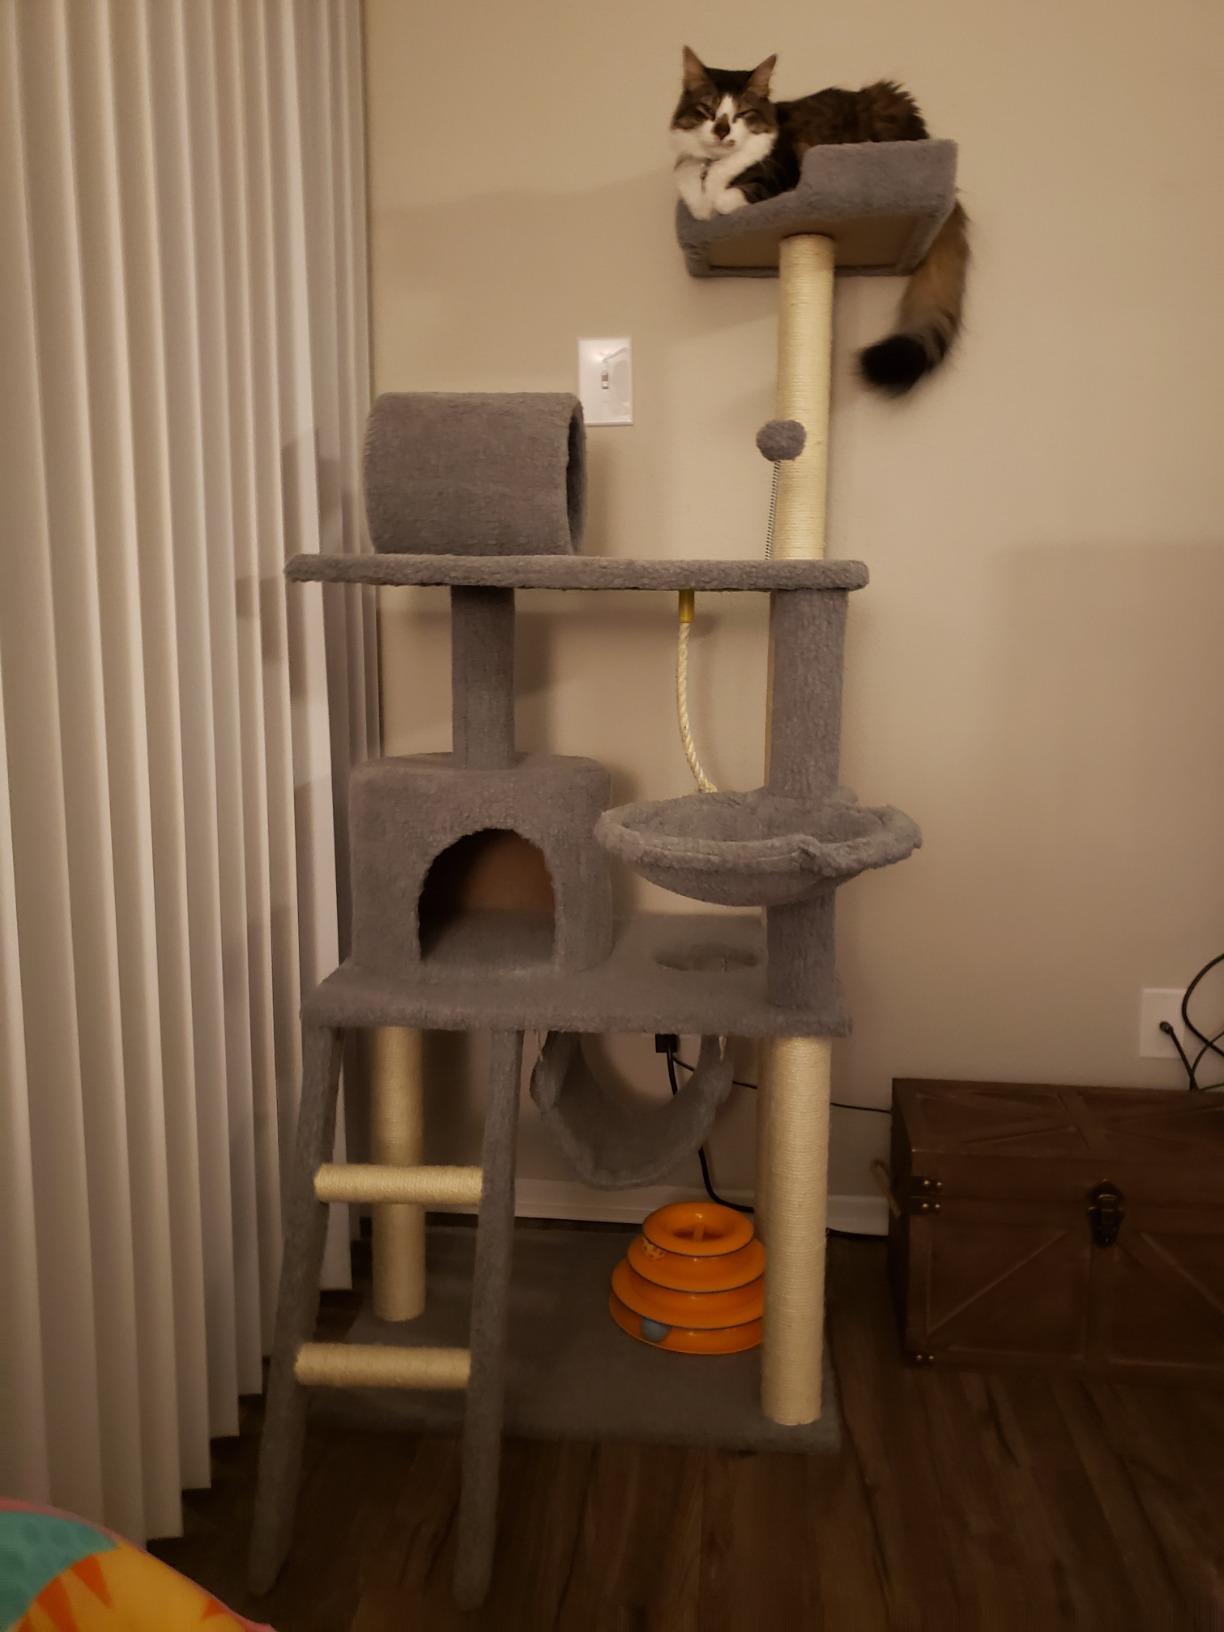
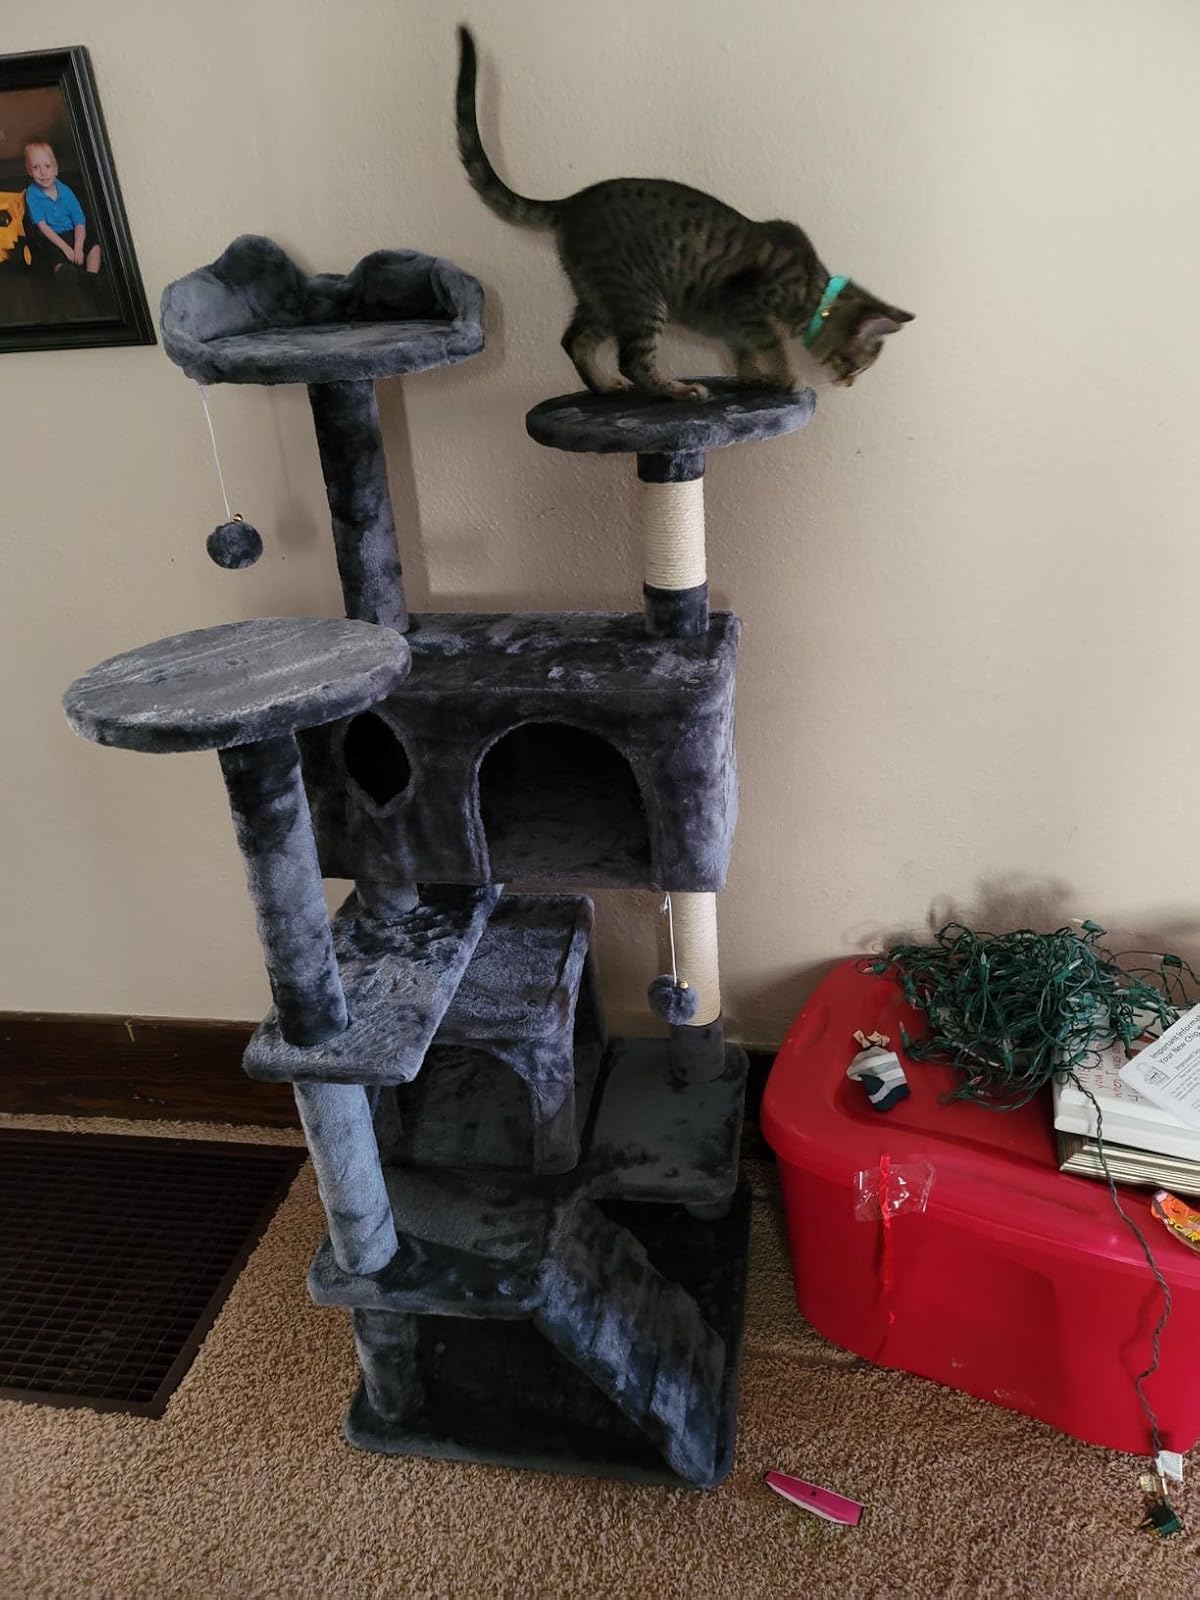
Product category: items_cat tree
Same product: no